Vinskvetten

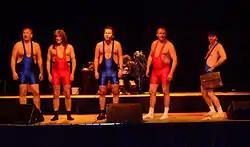
Vinskvetten in Stavanger. 2006

The group was formed in 1975 as part of a local comedy revue (Nornarevyen (Salhus Revy og Teater)), and has ever since been based in Salhus, north of Bergen in Norway. The group's name is a parody of another well known band from the same area, Salhuskvintetten. They first gained national fame in 1983, when they made the TV program "Livet i Rothålå" (Life in "Rothålå"), a mockumentary about the fictional town of Rothålå. This production would stay with both the band and its fans for the remainder of their career, and the band often use the town and its inhabitants as basis for their songs. In the late 1980s the band began recording their material, and their first two albums, released in 1988 and 1991, both went gold in Norway. They would go on to record seven albums, the last one in 2005. In 2008, the group announced their farewell tour, which played to sold-out crowds in Bergen during fall 2008 and winter 2009. The show was released on a DVD soon after, along with over two hours of bonus material from 1981 to 2007. The group subsequently retired.